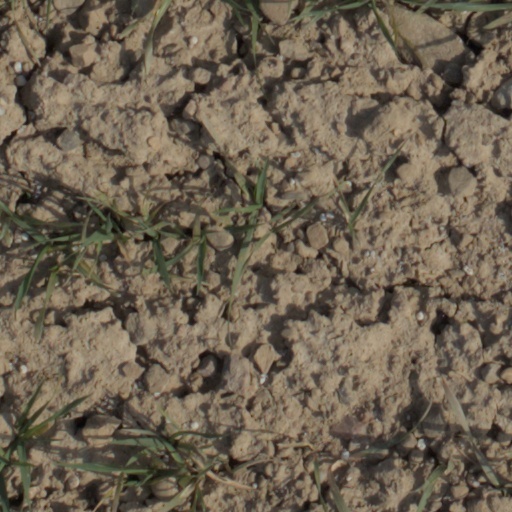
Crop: wheat